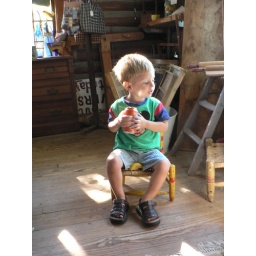
in the sunlight eating a snack in a little chair